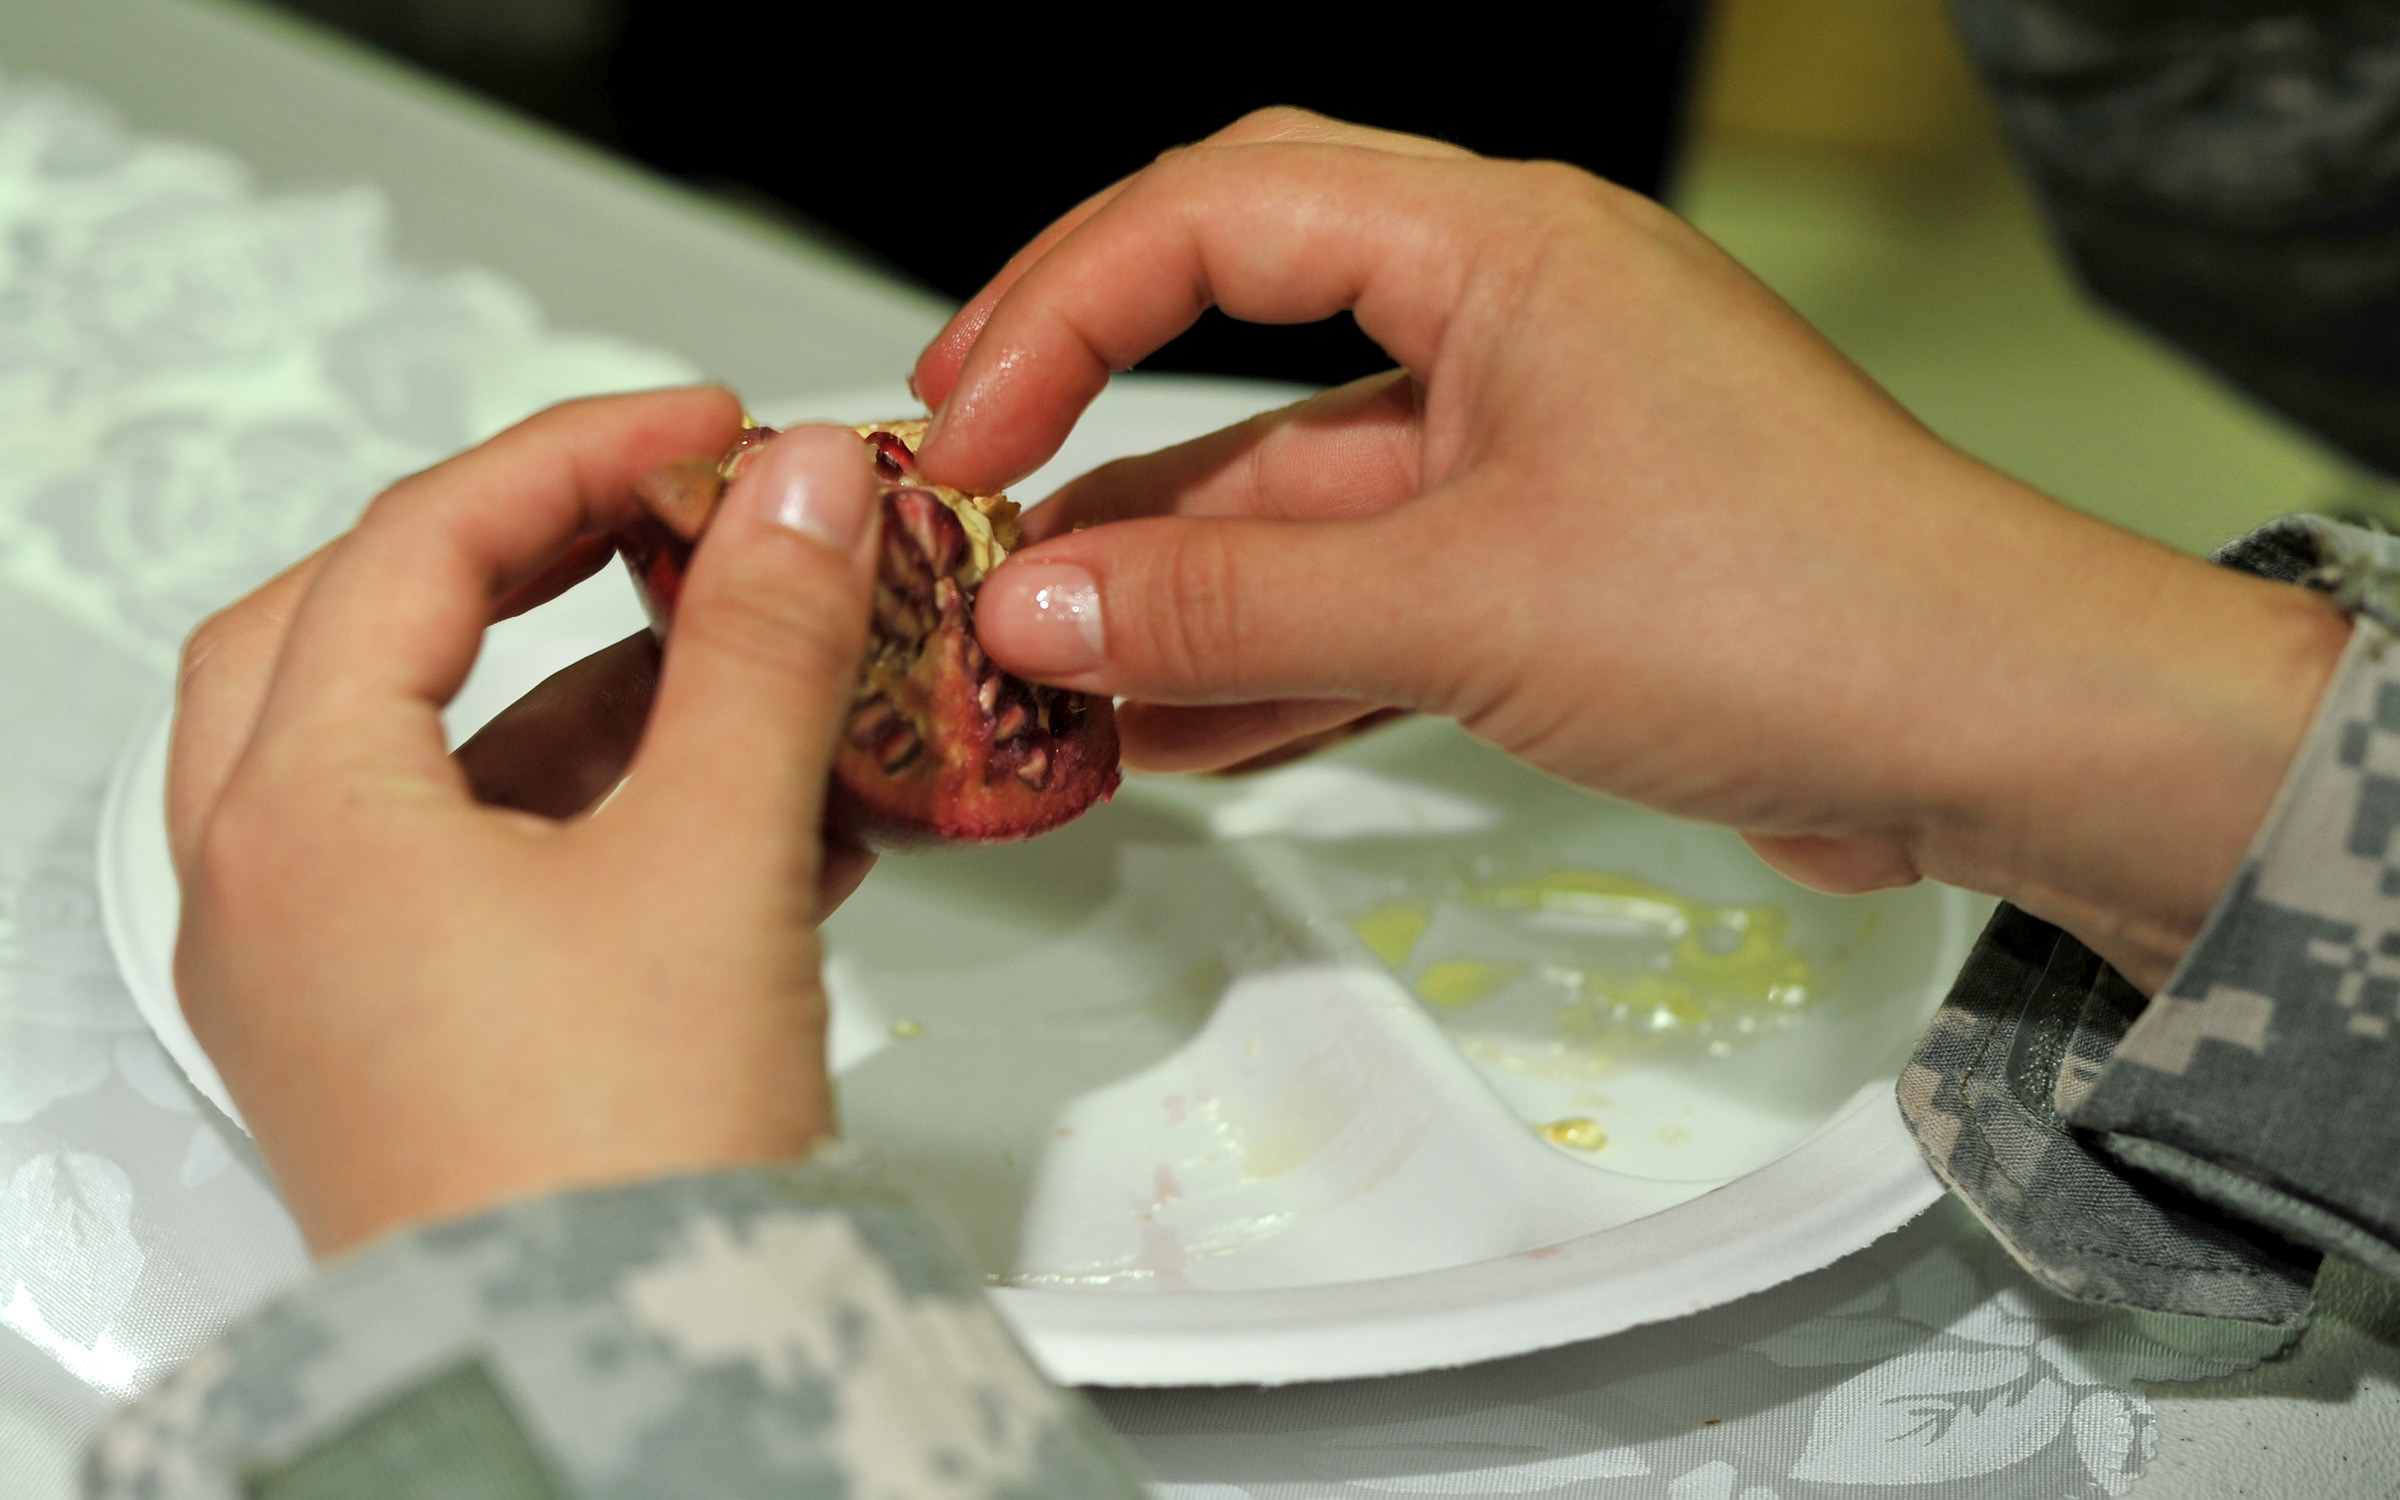
hand, finger, food, nail, pomegranate, icing, iraq, jointbasebalad, roshhashanah